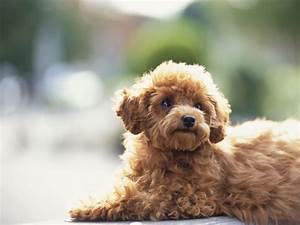
Label: dog